Finnish Guards' Rifle Battalion

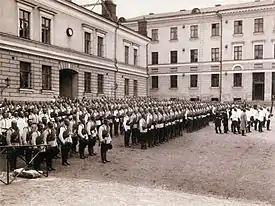
The Guards' Rifle Battalion in a prayer service on the courtyard of the Guard Barracks on 9 April 1905, before its last deployment to the exercises at Krasnoye Selo.

As the revolutionary unrest of 1905 was spreading in Russia, the General Governor Ivan Obolensky was afraid that Finns might start a separatist rebellion. On 9 April 1905, the Finnish Guard's Rifle Battalion left Helsinki for the annual Krasnoye Selo exercises for the last time, in an atmosphere of crisis. Ten days later, the disestablishment of the Finnish Military District was announced. With this change, the Finnish Guard should have, according to the authorities, been incorporated in the Rifle Brigade of the Guard. However, Emperor Nicholas II disbanded the battalion on 7 August. Obolensky wanted the unit to be disbanded during the Krasnoye Selo exercises, but the commander of the battalion, Nikolai Mexmontan was able to persuade his superiors to allow the unit to be disbanded in a more respectful manner. The battalion held its last parade in Krasnoye Selo on 9 August, and returned to Finland on 28 August to begin disbanding. Most of the rank and file were discharged between 31 August and 2 September. After this, the battalion consisted only of the regular NCOs, bandsmen and a rump contingent of 37 conscripts. The old and new colours, as well as the uniforms of three late emperors that had been preserved in the church-room of the Guards' Barracks, were sent back to St. Petersburg on 6 September. The final disestablishment of the unit took so much time that the last officers and men were discharged only on 14 March 1906. On that date, colonel Mexmontan gave his last order of the day, noting that the Finnish Guard no longer existed.